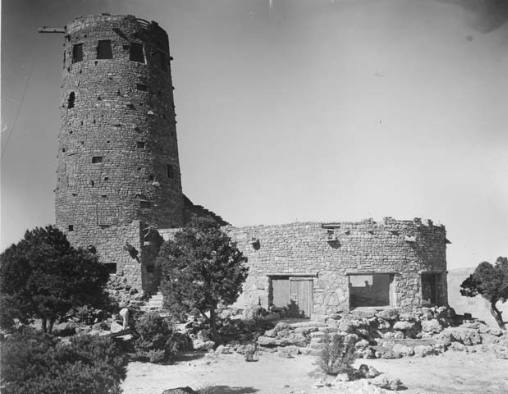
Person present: No